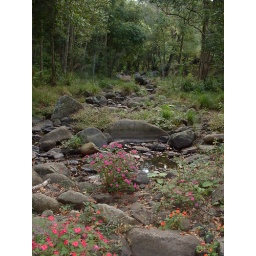
flowers in the creek bed